Naval Training Center San Diego

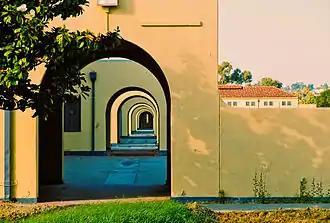
Base in 2012

The base still houses a "non-ship", the USS "Recruit", a landlocked two-thirds model of a warship – a concrete structure built right into the ground. Built in 1949 and commissioned as a regular ship at that time, it was used to teach shipboard procedures to recruits. It was decommissioned in 1967 but continued to serve as a training facility. In 1982 it was reconfigured from a model destroyer escort to a model guided missile frigate. The "Recruit", affectionately nicknamed the USS "Neversail", is now unoccupied and is on the grounds of Liberty Station. It has been proposed as a maritime museum, but there is currently no definite plan for its future.